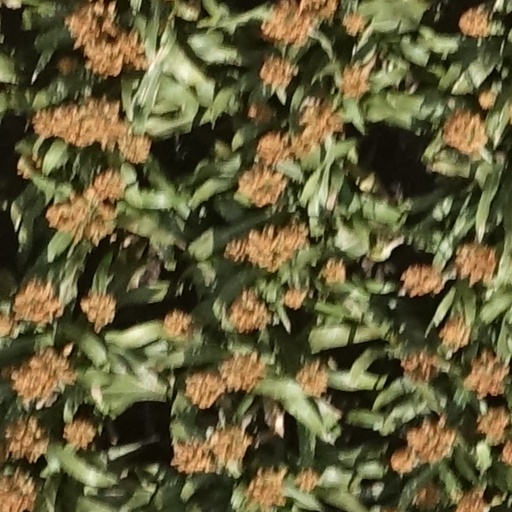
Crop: sorghum